List of United States women's national soccer team hat-tricks

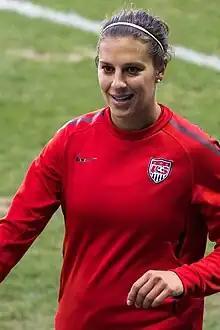
Carli Lloyd has nine international hat-tricks, including one in the 2015 World Cup final.

The United States women's national soccer team played their first international soccer match on August 18, 1985, losing to Italy 1–0 at the 1985 Mundialito. Since that first match, 28 U.S. international players have scored a hat-trick (three goals or more in a game). The first player to accomplish the feat was Carin Jennings, who had three goals against Japan on June 1, 1988. Nine players have scored five goals in a game: Michelle Akers, Brandi Chastain, Crystal Dunn, Sydney Leroux, Carli Lloyd, Tiffeny Milbrett, Alex Morgan, Amy Rodriguez, and Abby Wambach. Four-goal performances have been achieved by seven players; Wambach and Mia Hamm each did so twice. Multiple American players scored three goals or more in the same match on June 2, 2000, against Canada (Milbrett and Cindy Parlow); September 8, 2002, against Scotland (Hamm and Wambach); January 20, 2012, against the Dominican Republic (Rodriguez and Heather O'Reilly; and December 18, 2014, against Argentina (Lloyd and Christen Press).